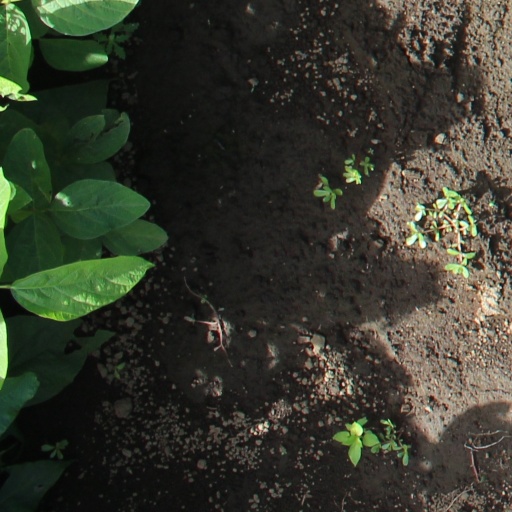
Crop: soybean